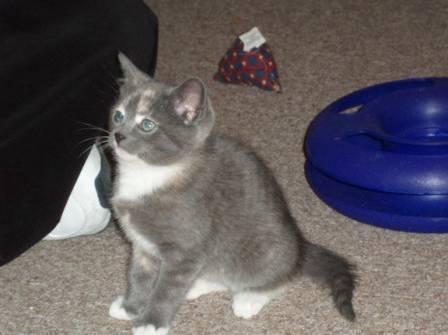
cat